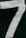
Number: 7